Tauksi

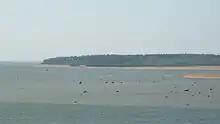
Tauksi south coast in 2009

Tauksi is an uninhabited Estonian island, located north of Puise Peninsula in Matsalu National Park. Its area is about 2,5km and it is the 19th largest island in Estonia.